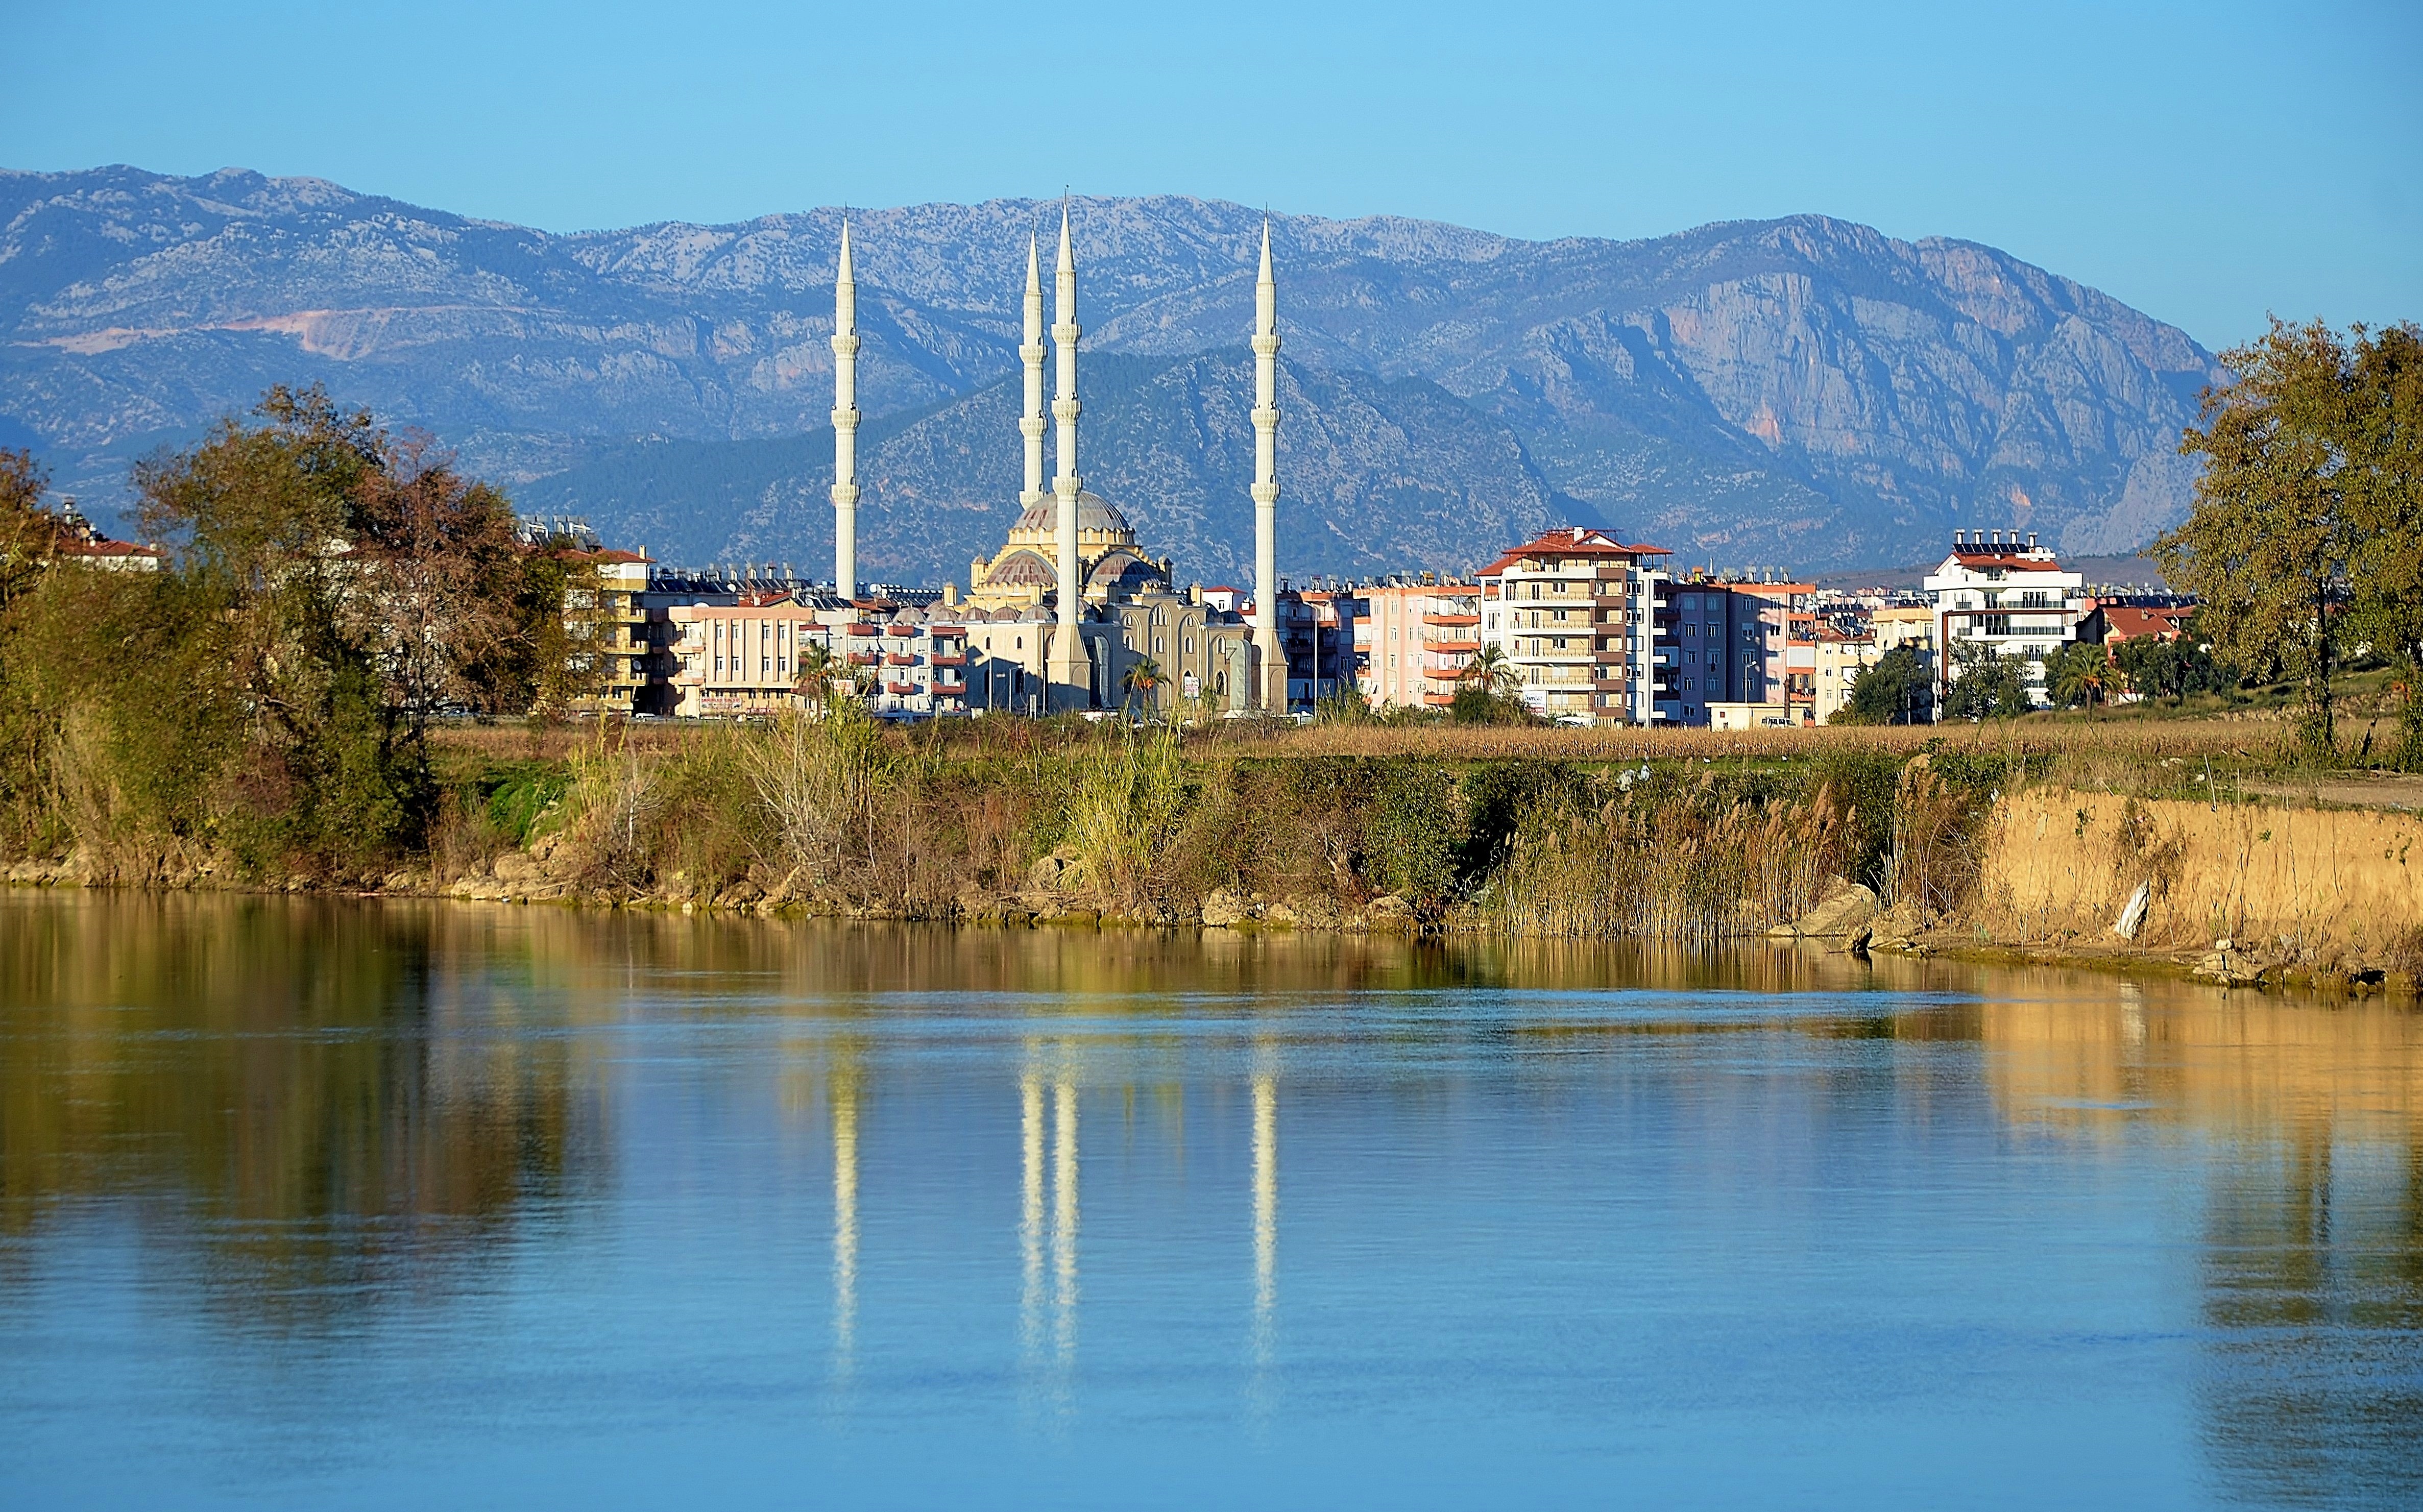
landscape, tree, water, mountain, skyline, hill, flower, lake, river, mountain range, vacation, pond, reflection, park, religion, reservoir, decorative, mosque, holy, masjid, arabic, islamic, ramadan, allah, muslims, ramazan, mountainous landforms